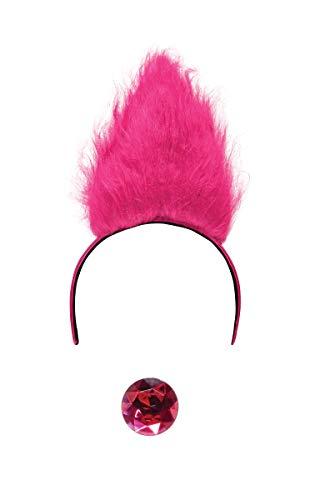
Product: Disguise - Pink Trolls Child Headband With Gem
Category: Toys & Games | Dress Up & Pretend Play | Hats
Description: headband with pink character hair.
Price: $9.91